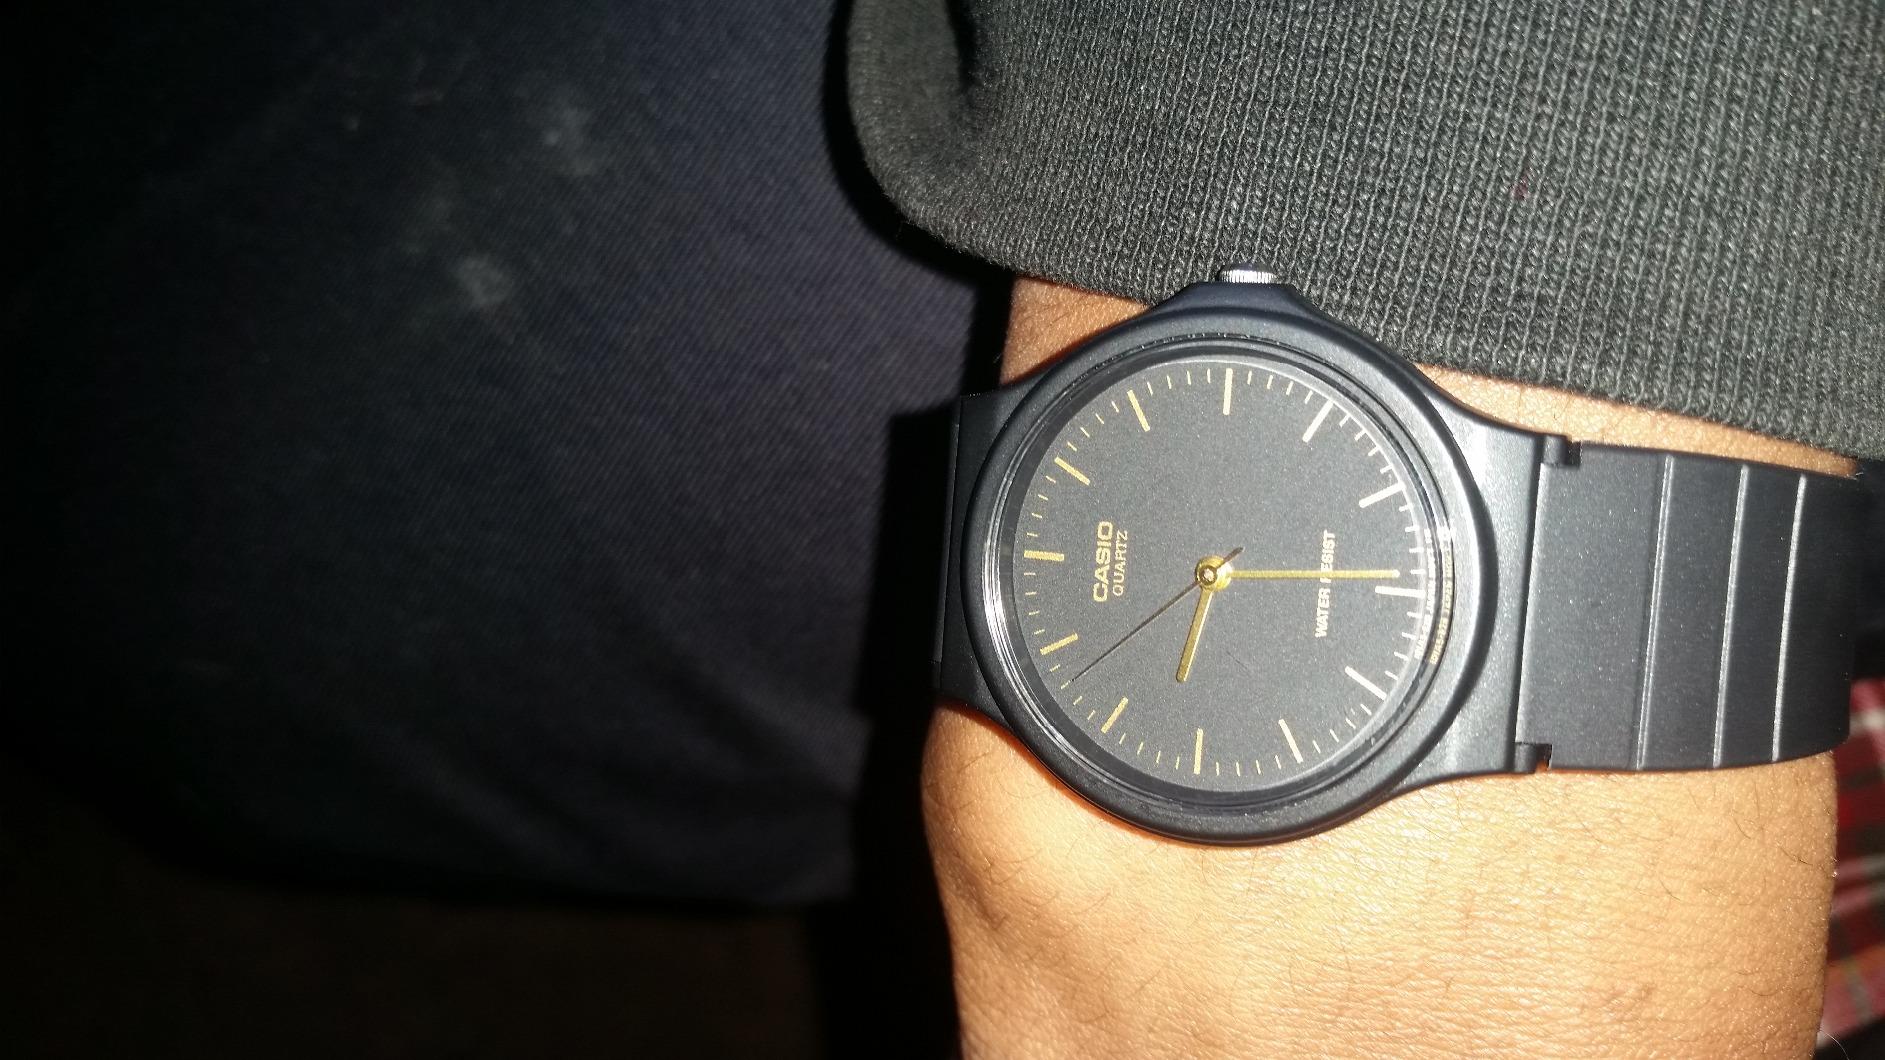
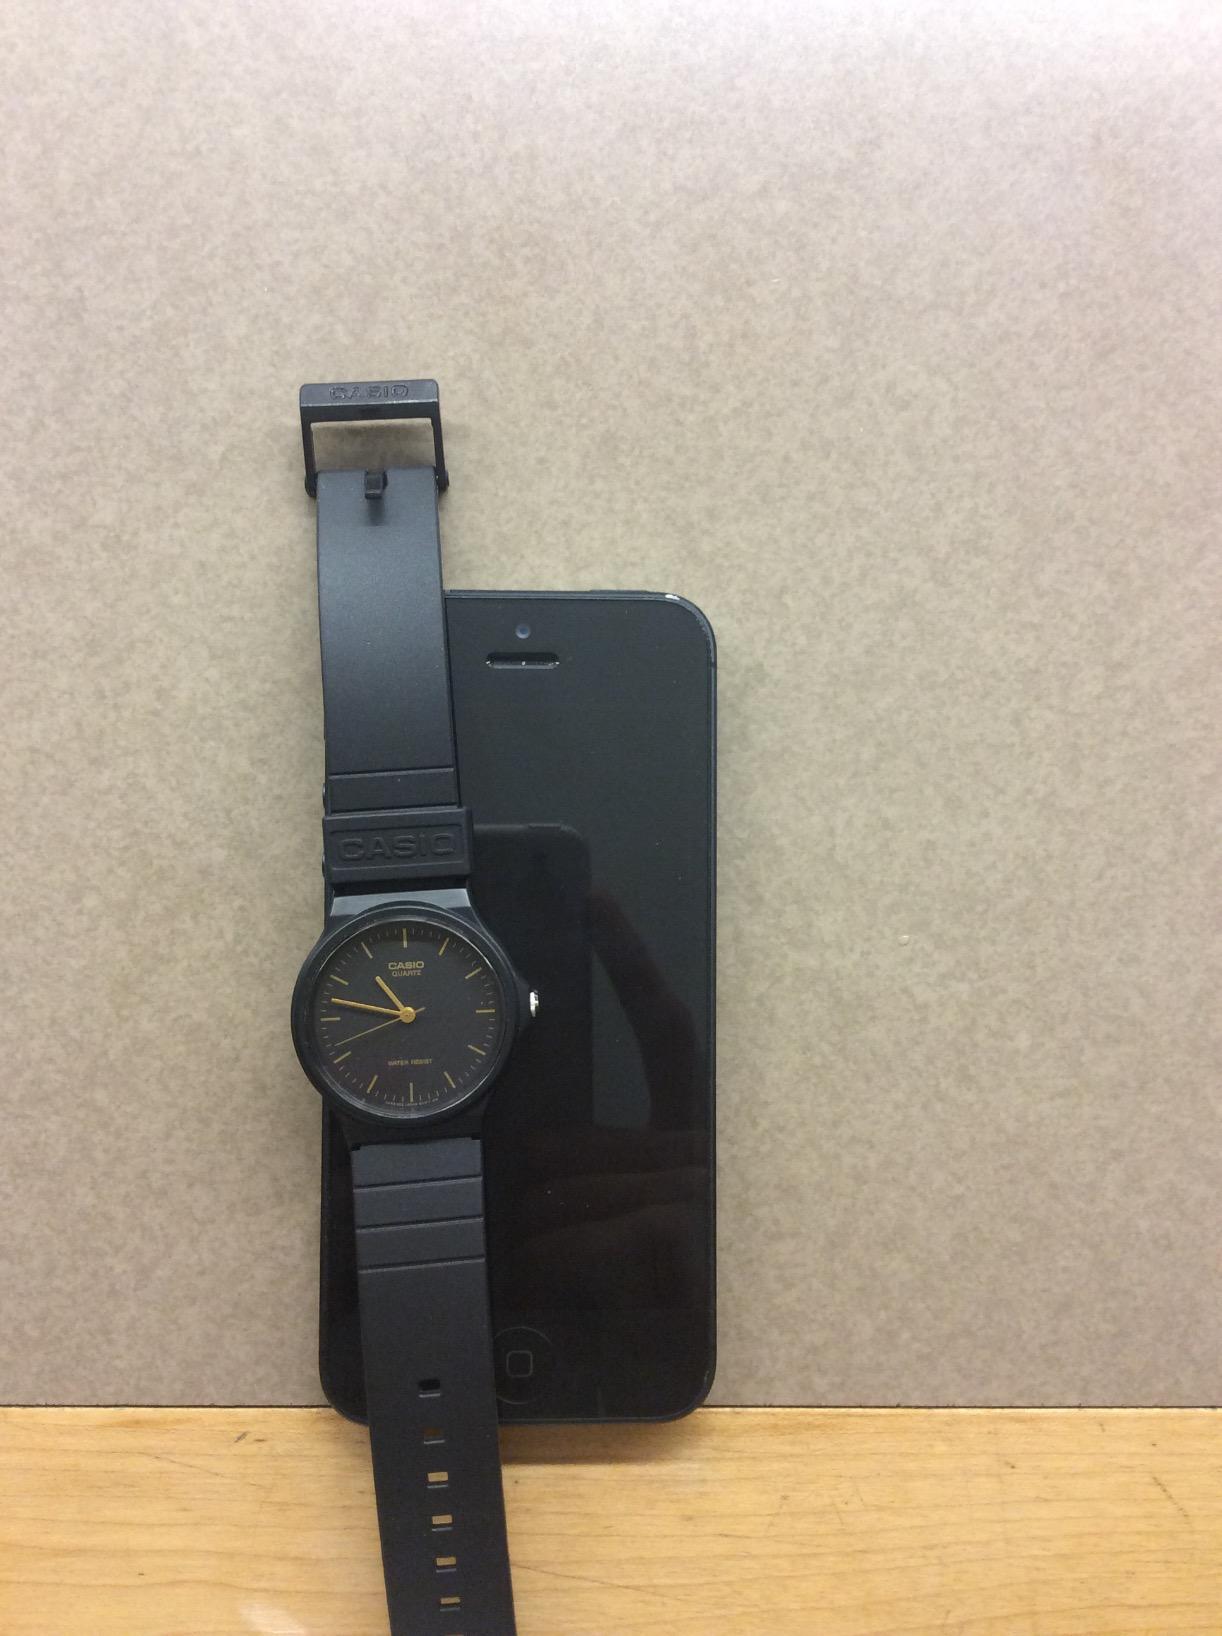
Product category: accessories_watch
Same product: yes